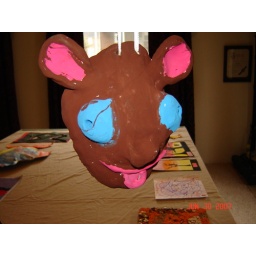
Project: Making a mask of an animal face by using the pinch pot technique